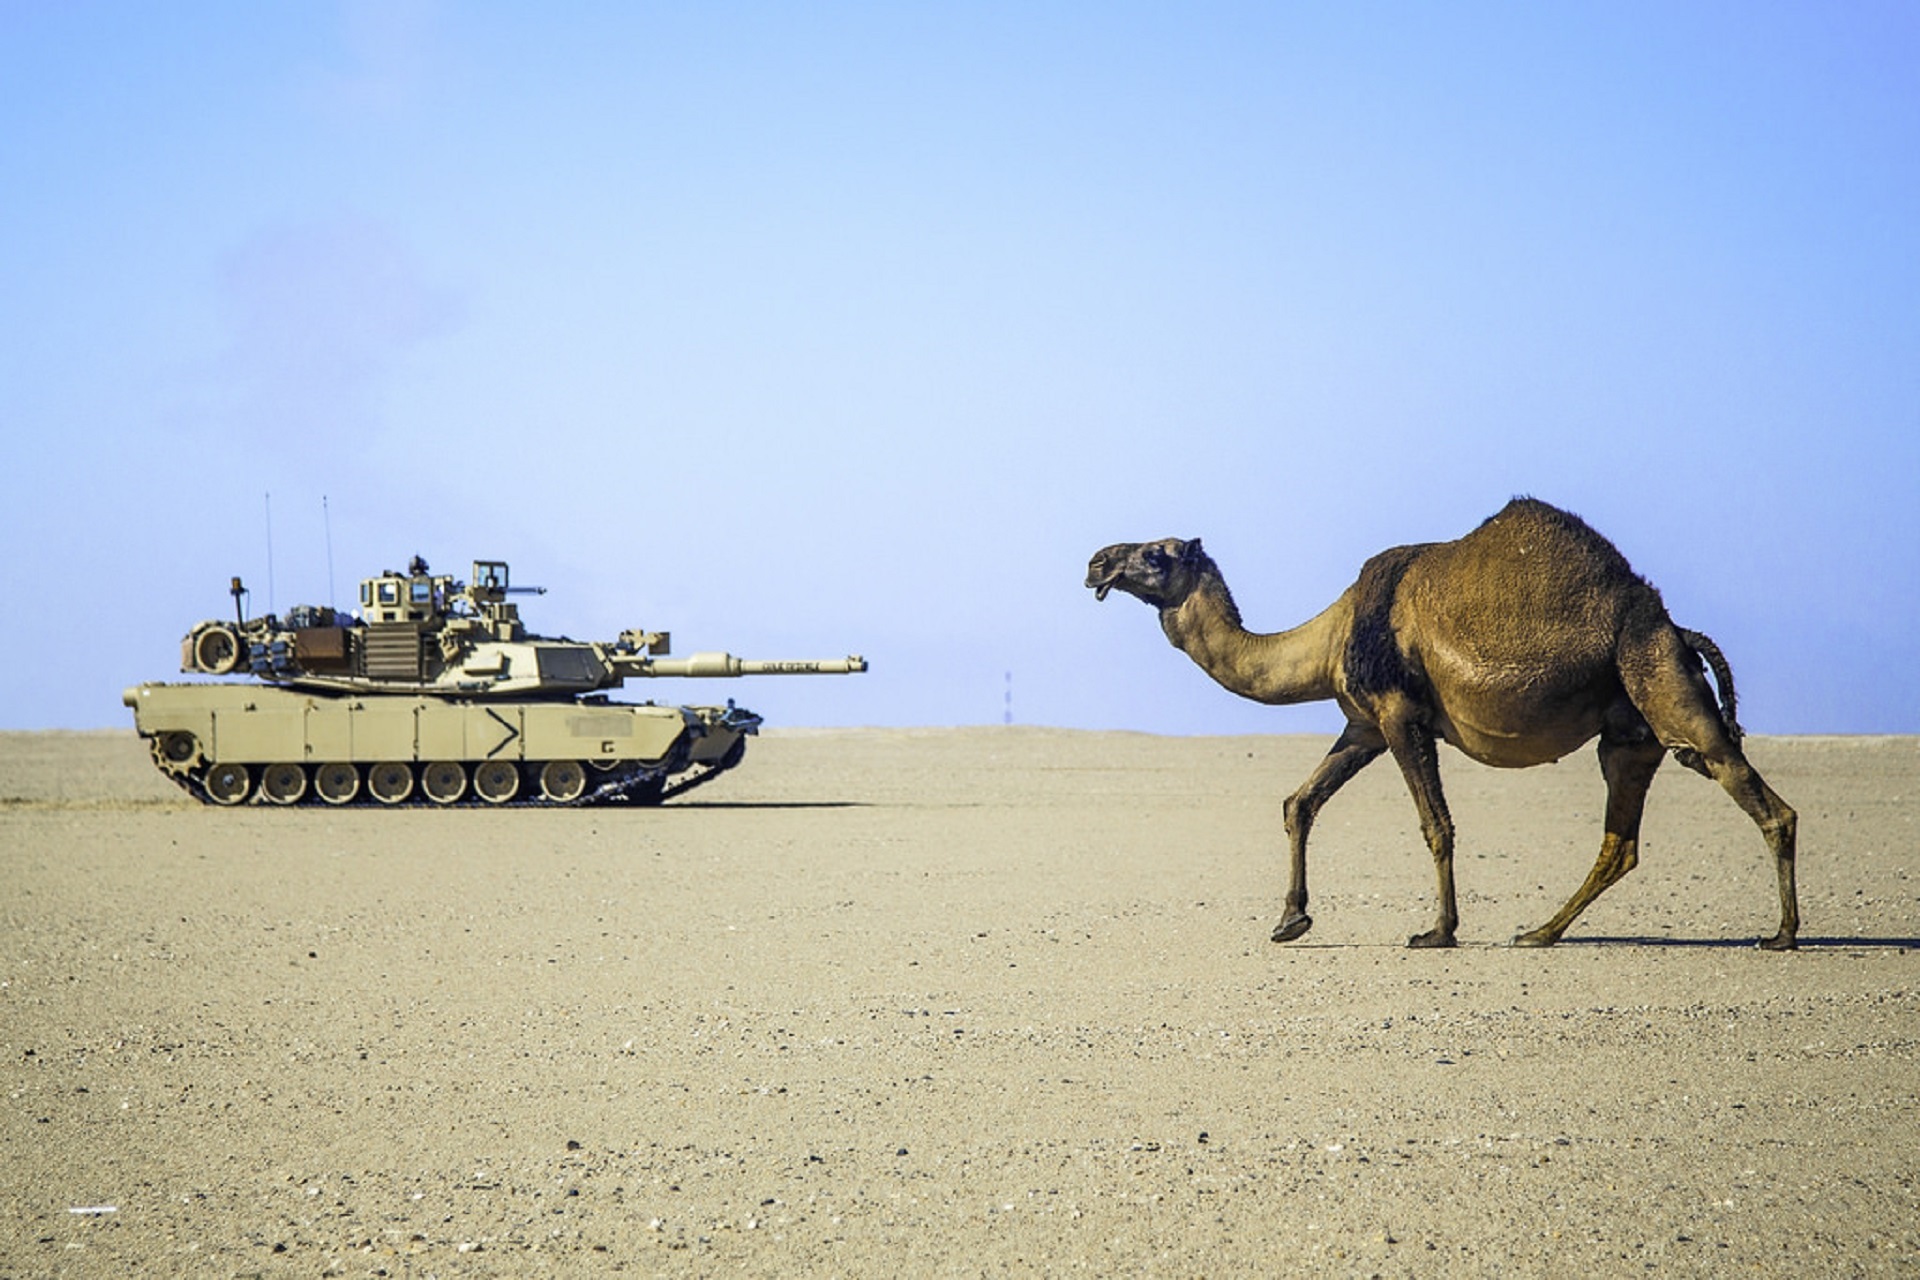
landscape, sand, desert, military, camel, army, hot, tank, sahara, natural environment, camel like mammal, arabian camel